Czechoslovakian Wolfdog

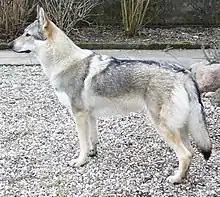
A Czechoslovak Wolfdog

The Czechoslovak Wolfdog develops a very strong social relationship; not only with its owner, but with the whole family. It can easily learn to live with other domestic animals that belong to the family; however, difficulties can occur in encounters with strange animals. It is vital to subdue the Czechoslovak Wolfdog's passion for hunting when it is a puppy to avoid aggressive behavior towards smaller animals as an adult. The puppy should never be isolated in the kennel; it must be socialized and get used to different surroundings. Female Czechoslovak Wolfdogs tend to be more easily controllable, but both sexes often experience a stormy adolescence.